Predominance diagram

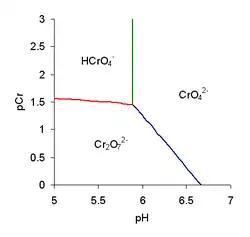
Predominance diagram for chromate

A predominance diagram purports to show the conditions of concentration and pH where a chemical species has the highest concentration in solutions in which there are multiple acid-base equilibria. The lines on a predominance diagram indicate where adjacent species have the same concentration. Either side of such a line one species or the other predominates, that is, has higher concentration relative to the other species.